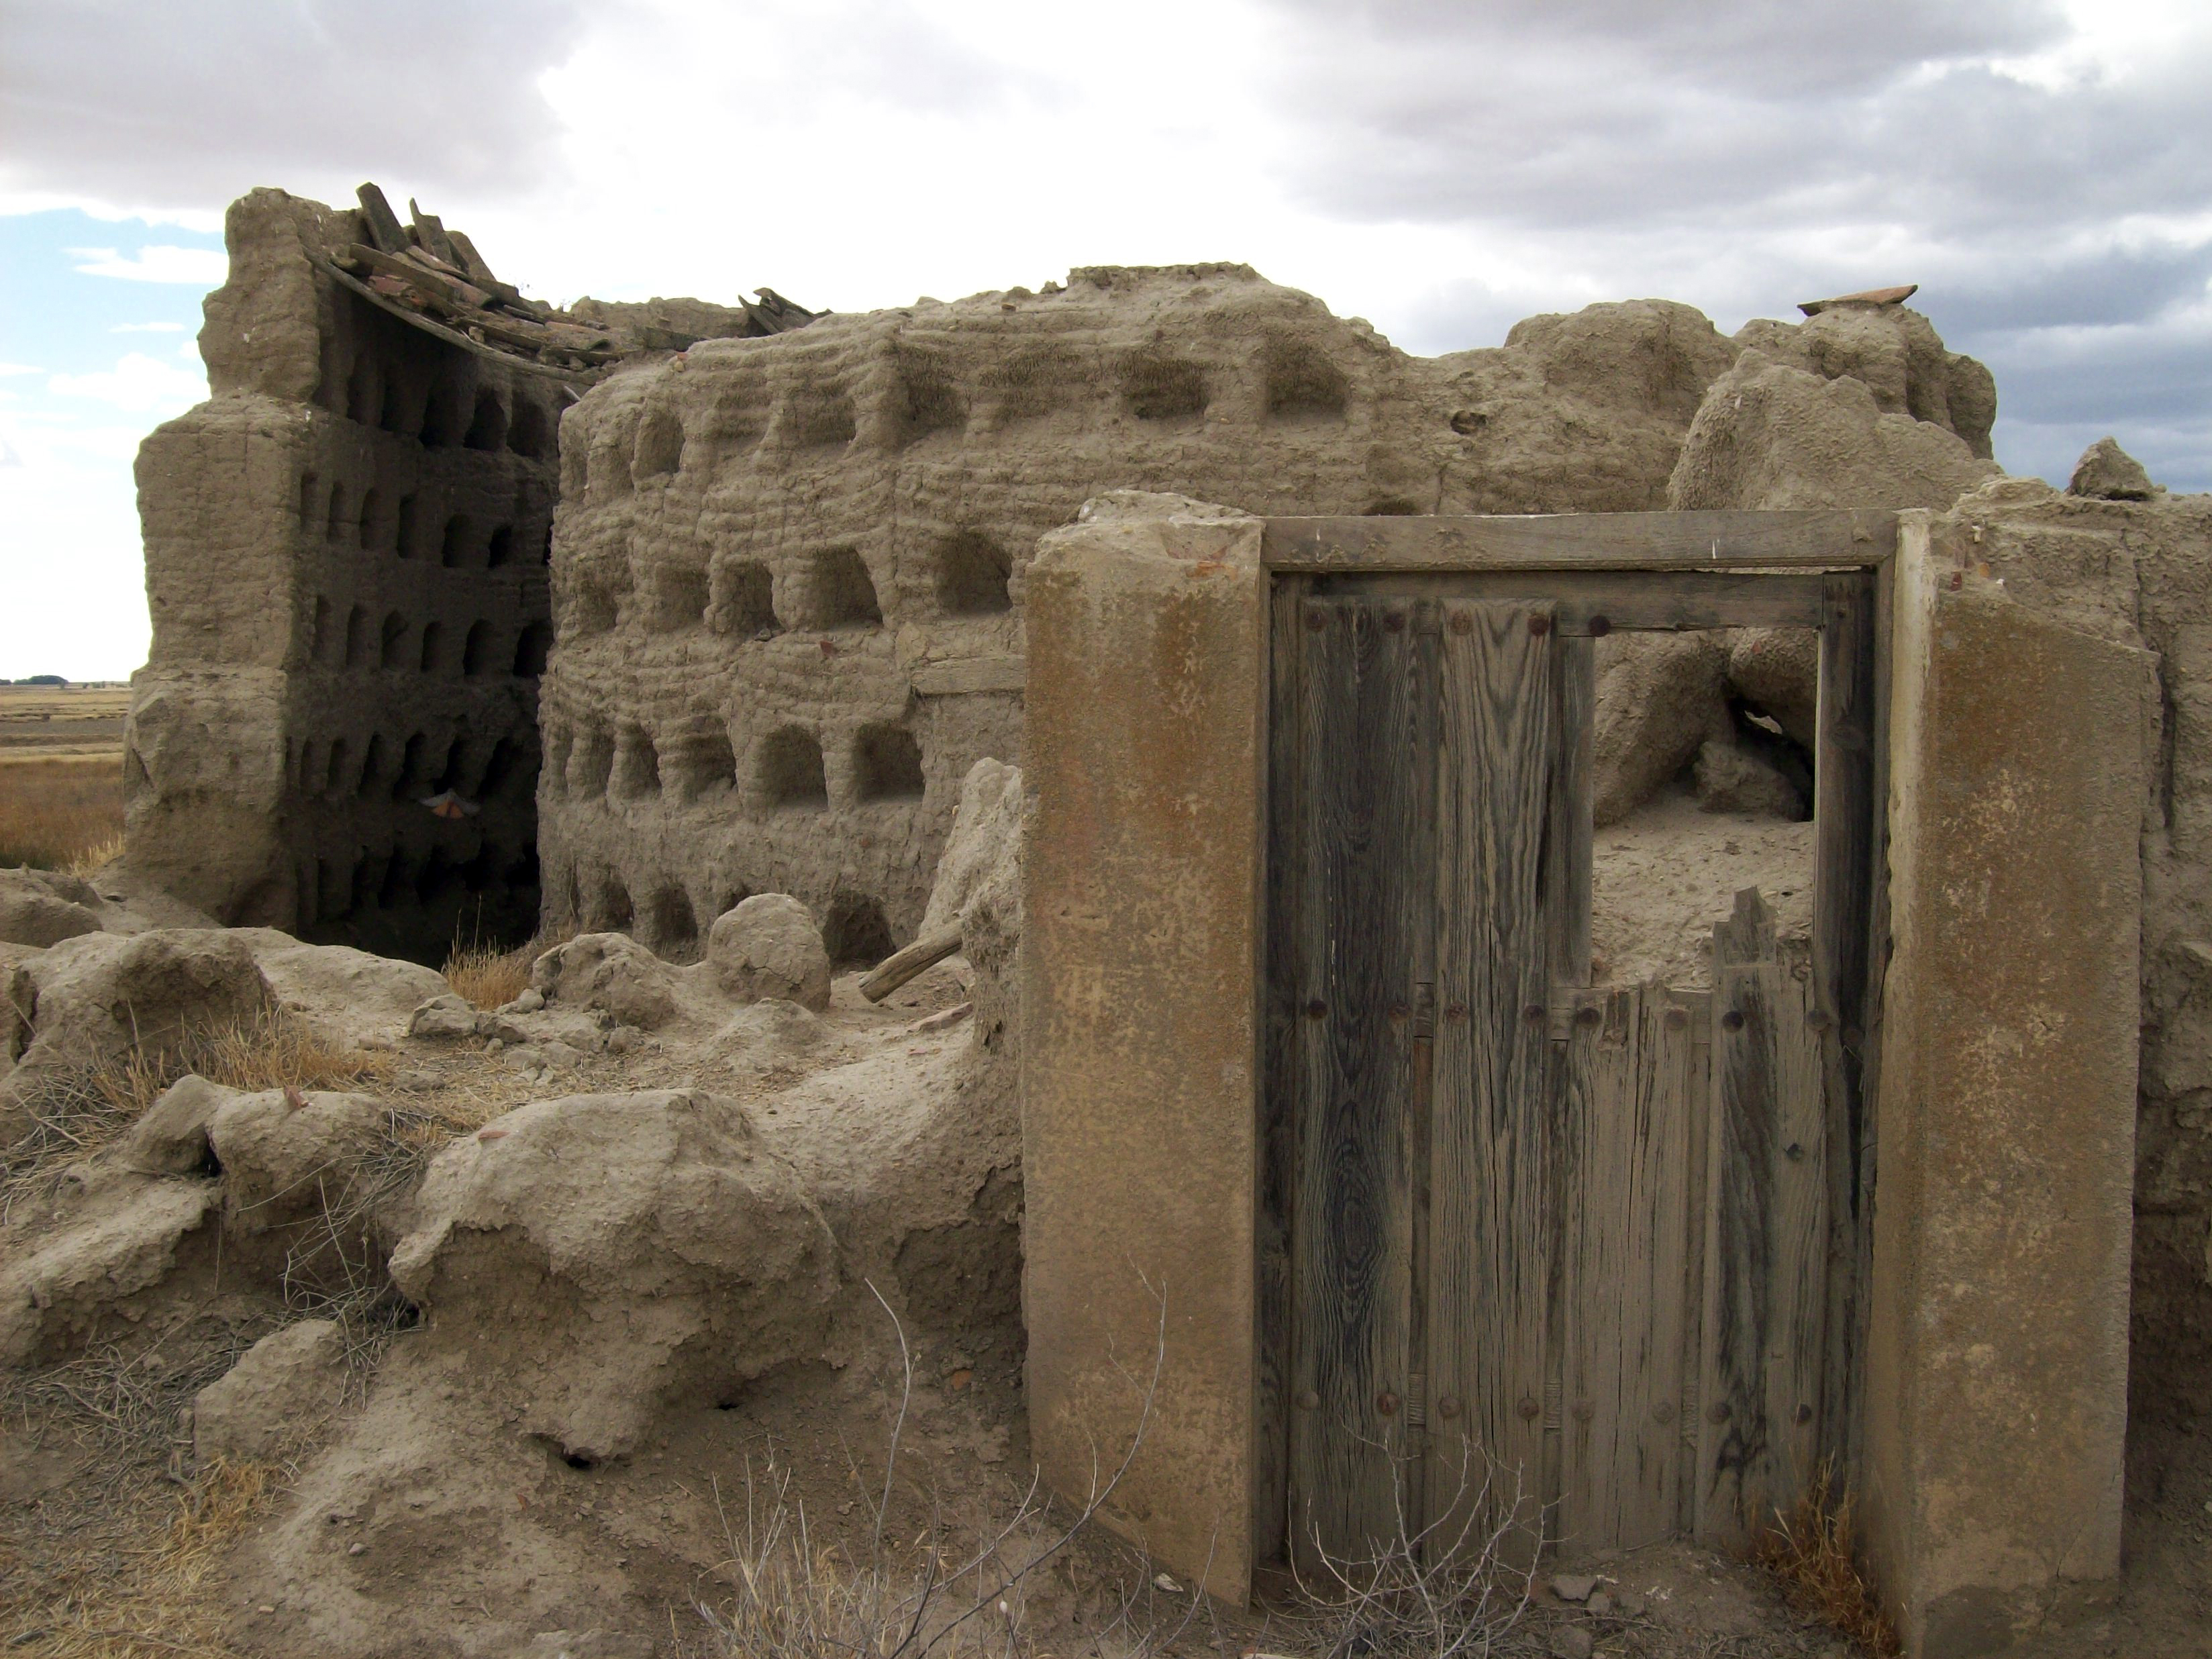
palomar, ancient history, ruins, historic site, archaeological site, history, fortification, building, rock, unesco world heritage site